Lochee

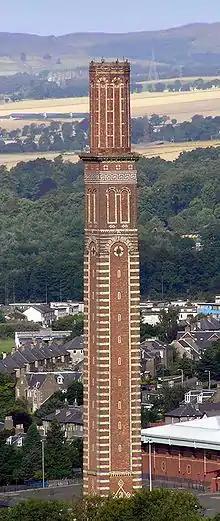

'Lochee' originally referred to the area in which weavers' cottages were situated at the burn which flowed through Balgay Lochee; thus, they were at the eye of the loch or Loch E'e, which eventually became Lochee. It is believed this site is close to where Myrekirk stands today. Indeed, John Ainslie's map of 1794 makes reference to 'Locheye' on the north and south banks of the burn. However, G. Taylor and A. Skinner's 'Survey and maps of the roads of North Britain or Scotland' in 1776 makes reference to 'Lochee'.